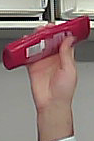
Product: loreal_shampoo